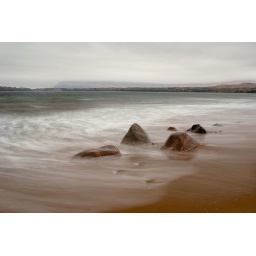
The ocean waves comming up over the rocks on the beach in slow motion